Pelleport station

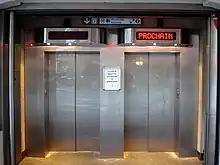
Lifts to Line 3bis at Pelleport station

The station has a single entrance called "Place Paul-Signac", leading to the said place facing Avenue Gambetta in the form of an original entrance with bas reliefs and earthenware decoration, designed in 1922 by Charles Plumet, particularity that it only shares with the Saint-Fargeau and Porte des Lilas stations on the same line. Due to the great depth of the platforms, it has two elevators surrounded by fixed stairs.